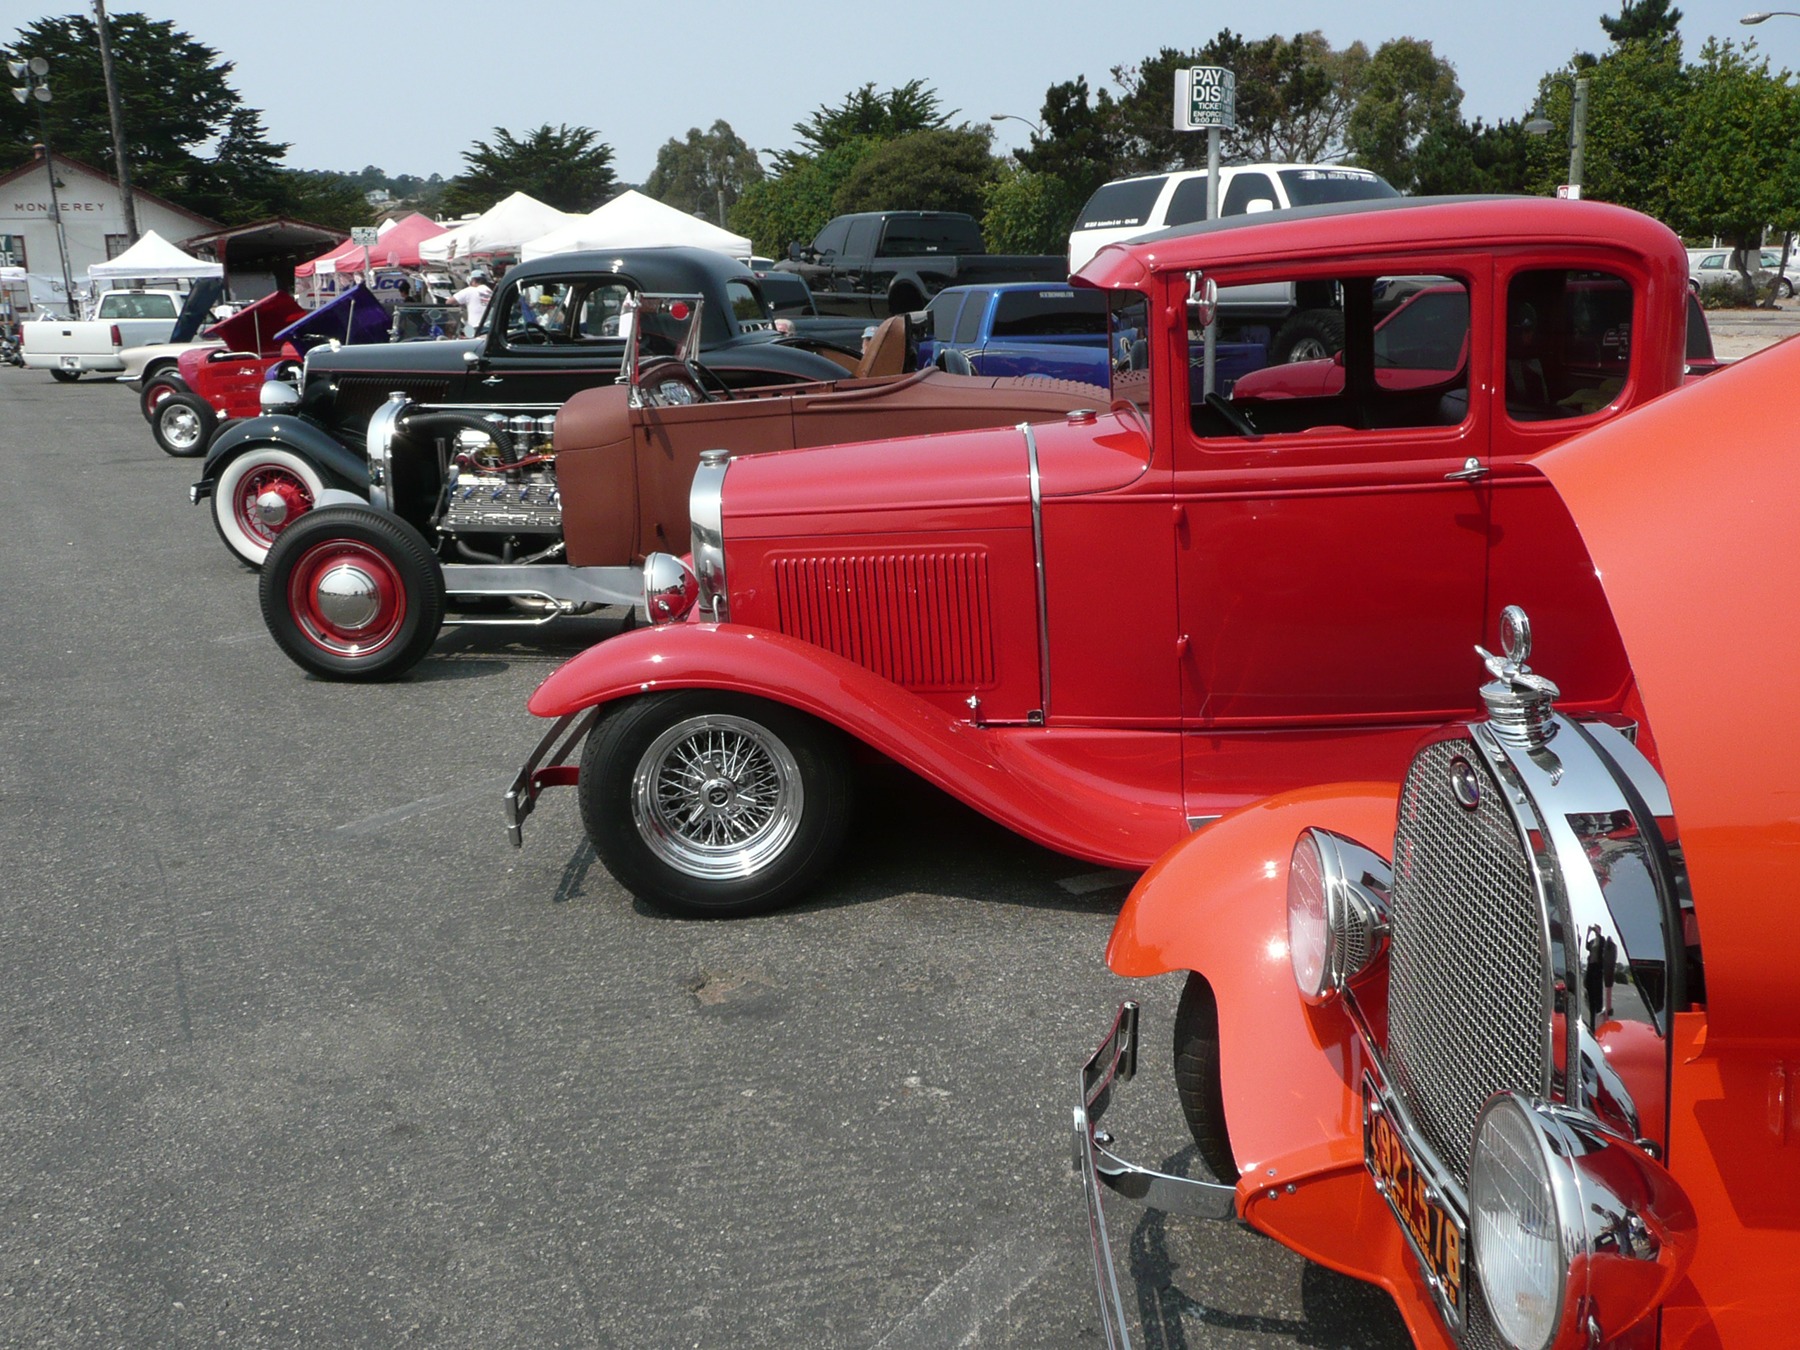
car, vintage, wheel, automobile, vehicle, show, automotive, motor vehicle, vintage car, ford, oldtimer, classic, antique car, hot rod, auto show, land vehicle, touring car, automobile make, luxury vehicle